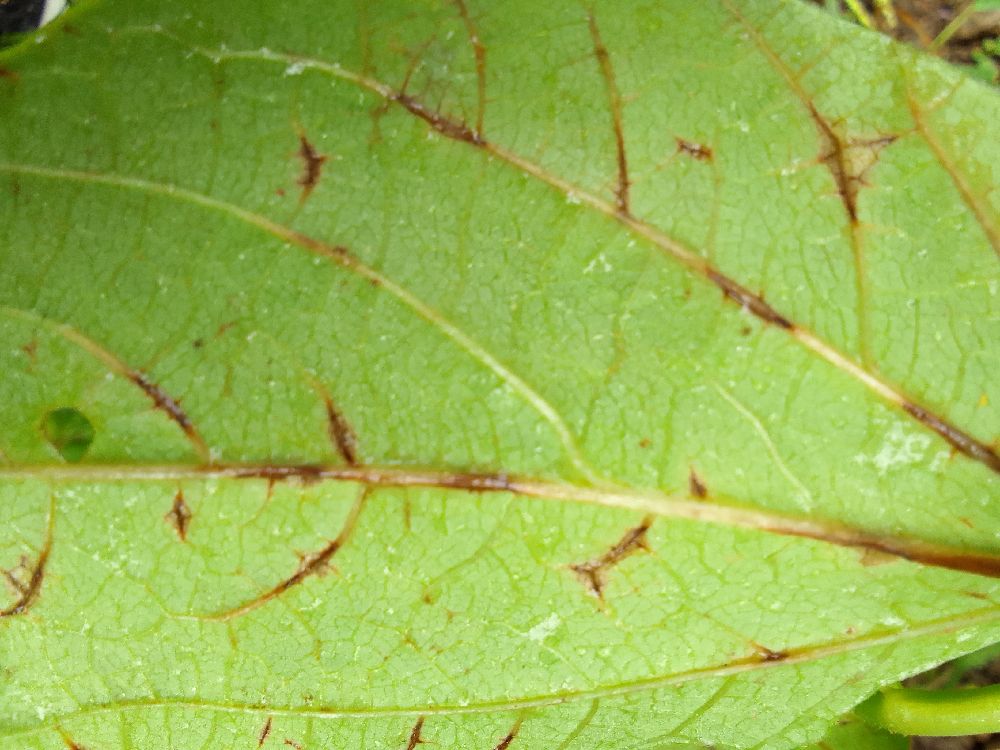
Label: anthracnose